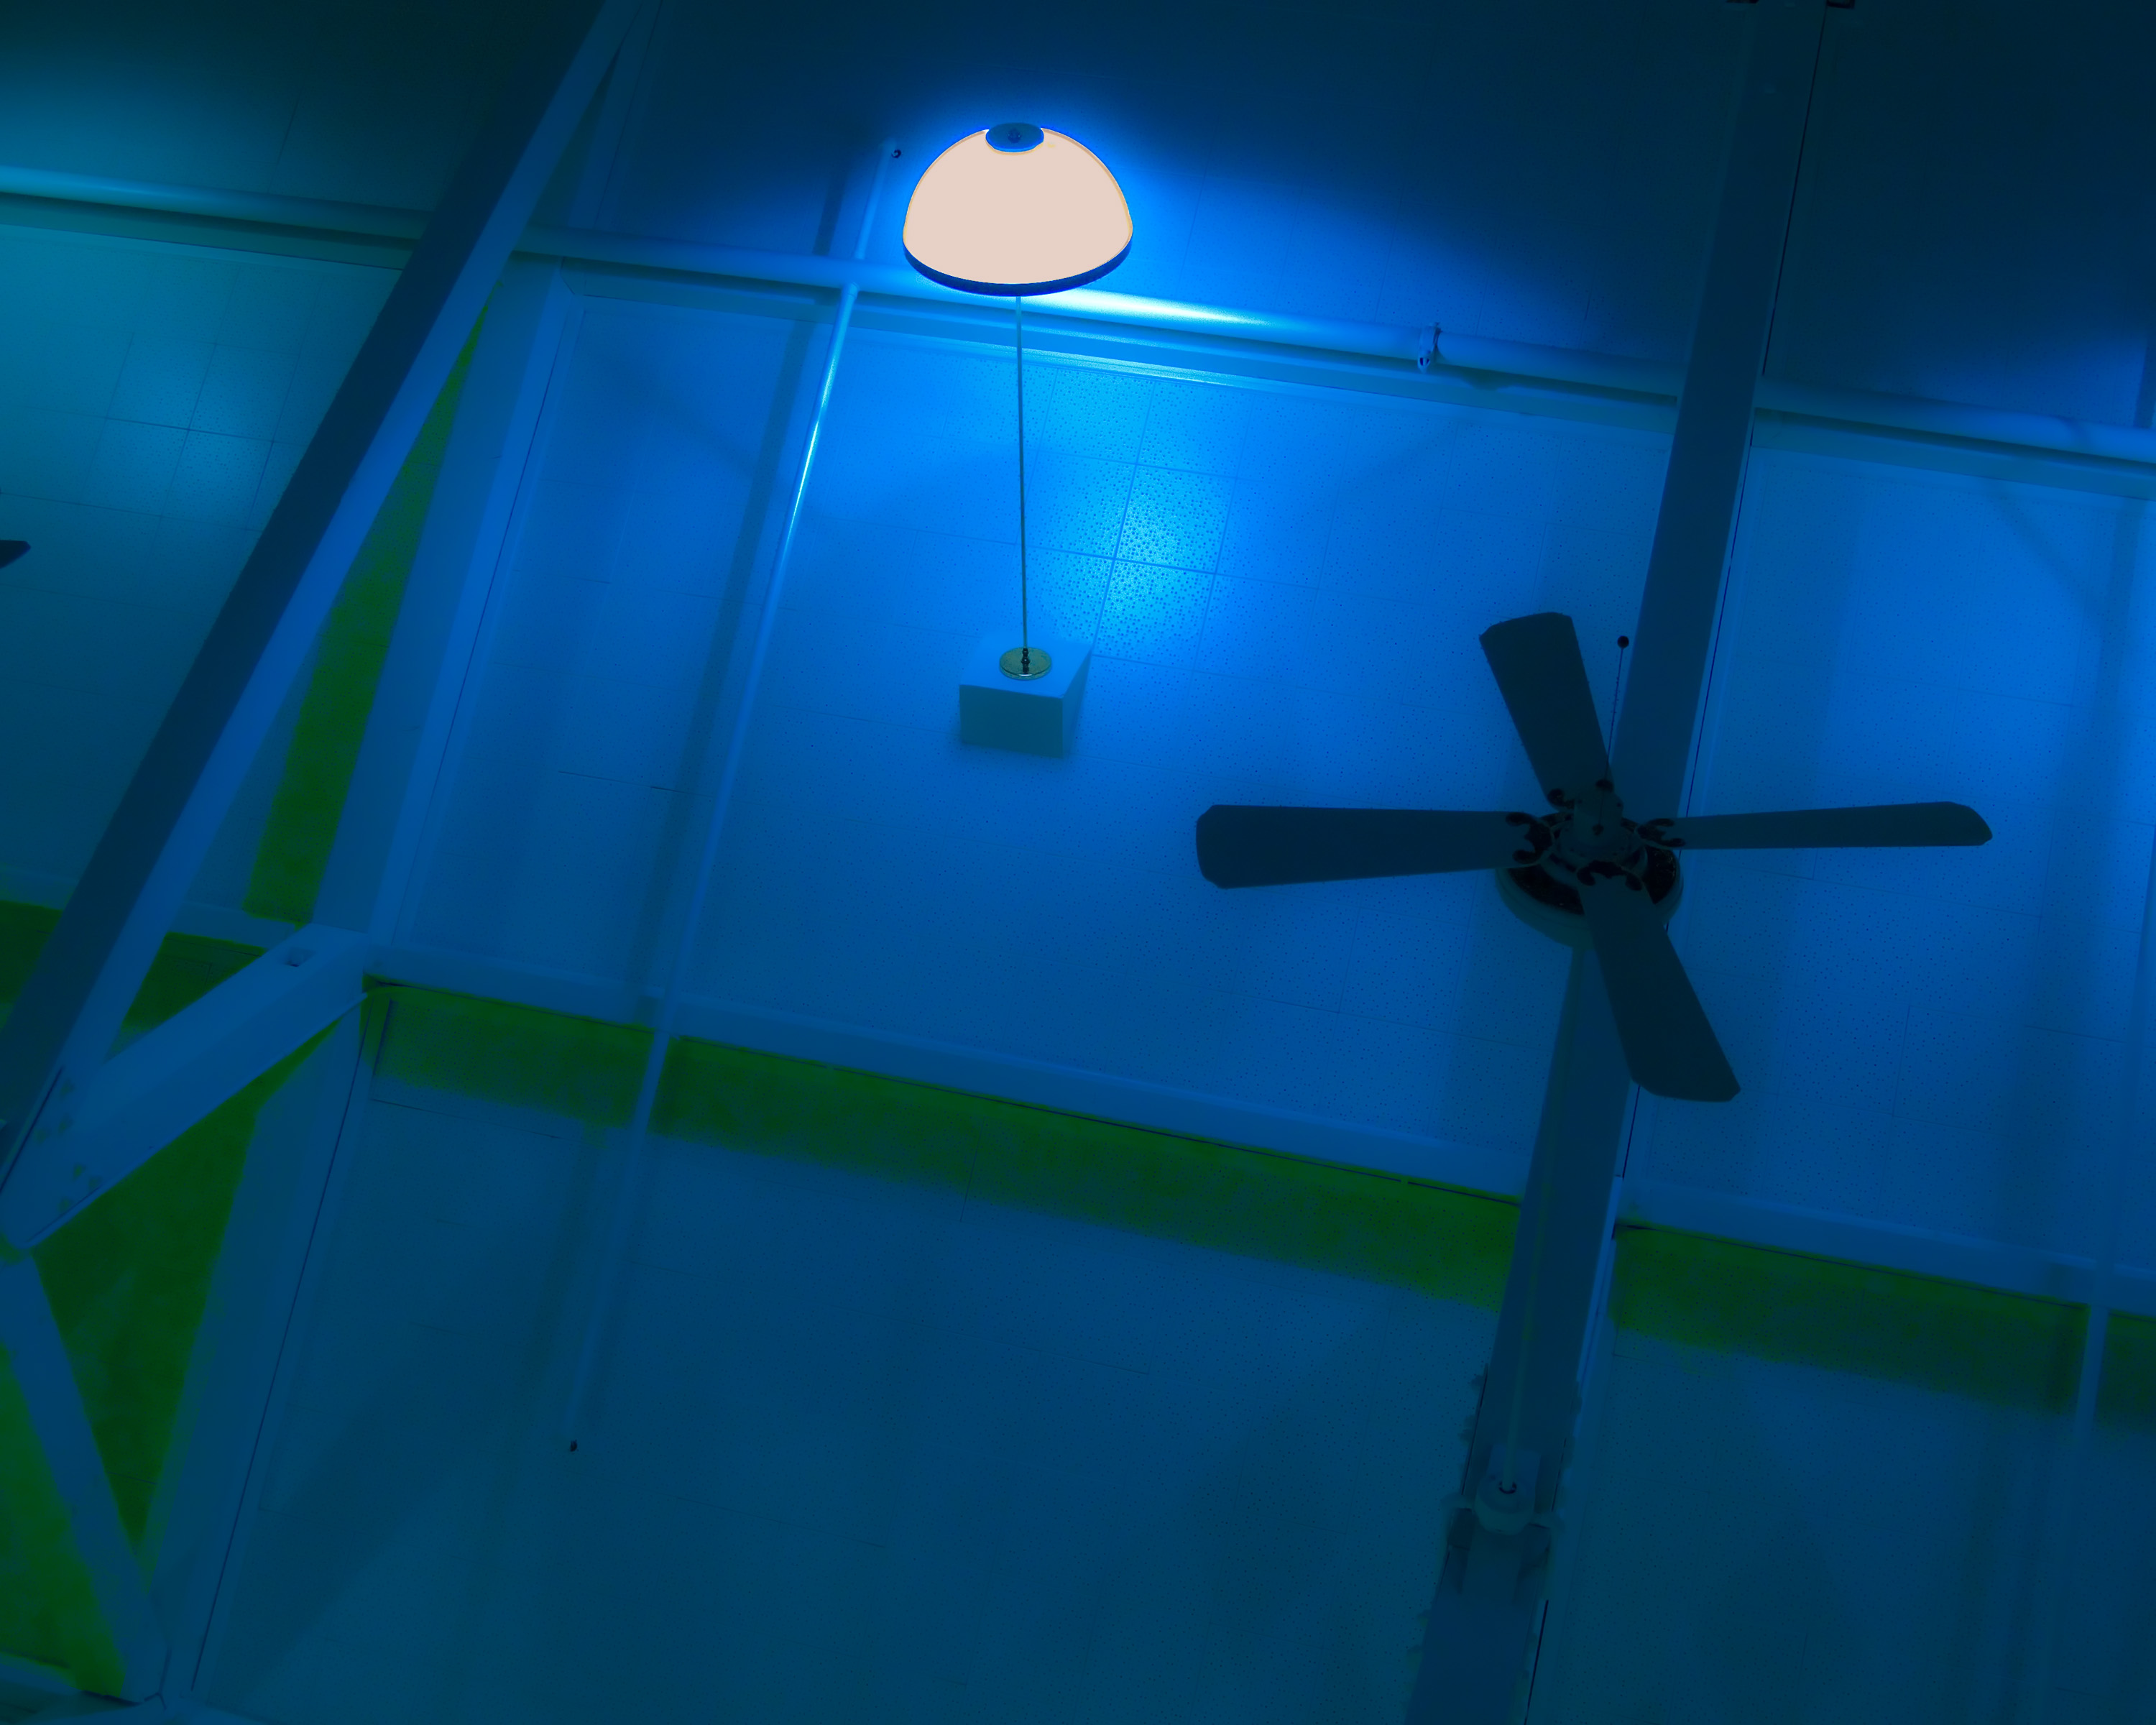
light, line, green, reflection, color, blue, lighting, circle, symmetry, shape, sacramento, screenshot, atmosphere of earth